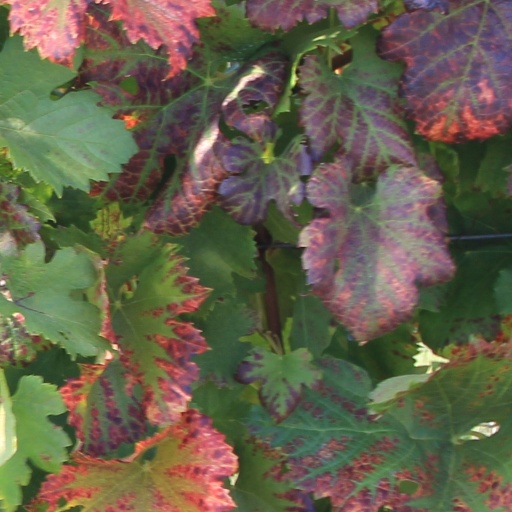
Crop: grape